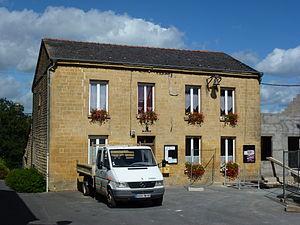
Saint-Marcel est une commune française, située dans le département des Ardennes en région Grand Est.